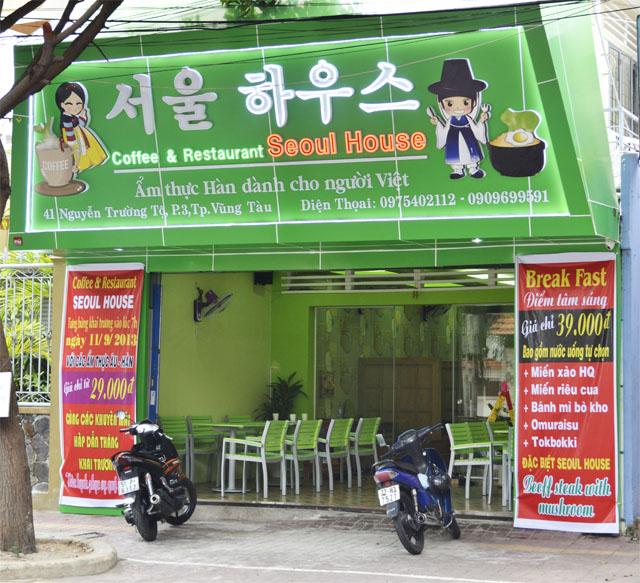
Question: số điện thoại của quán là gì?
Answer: số điện thoại của quán là 0975402112 và 0909699591